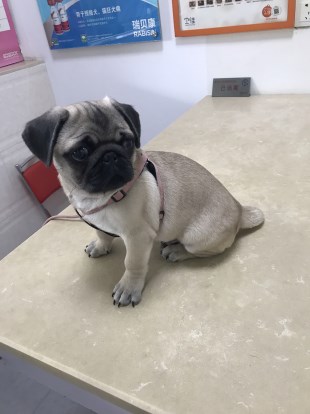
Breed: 798-n000130-pug